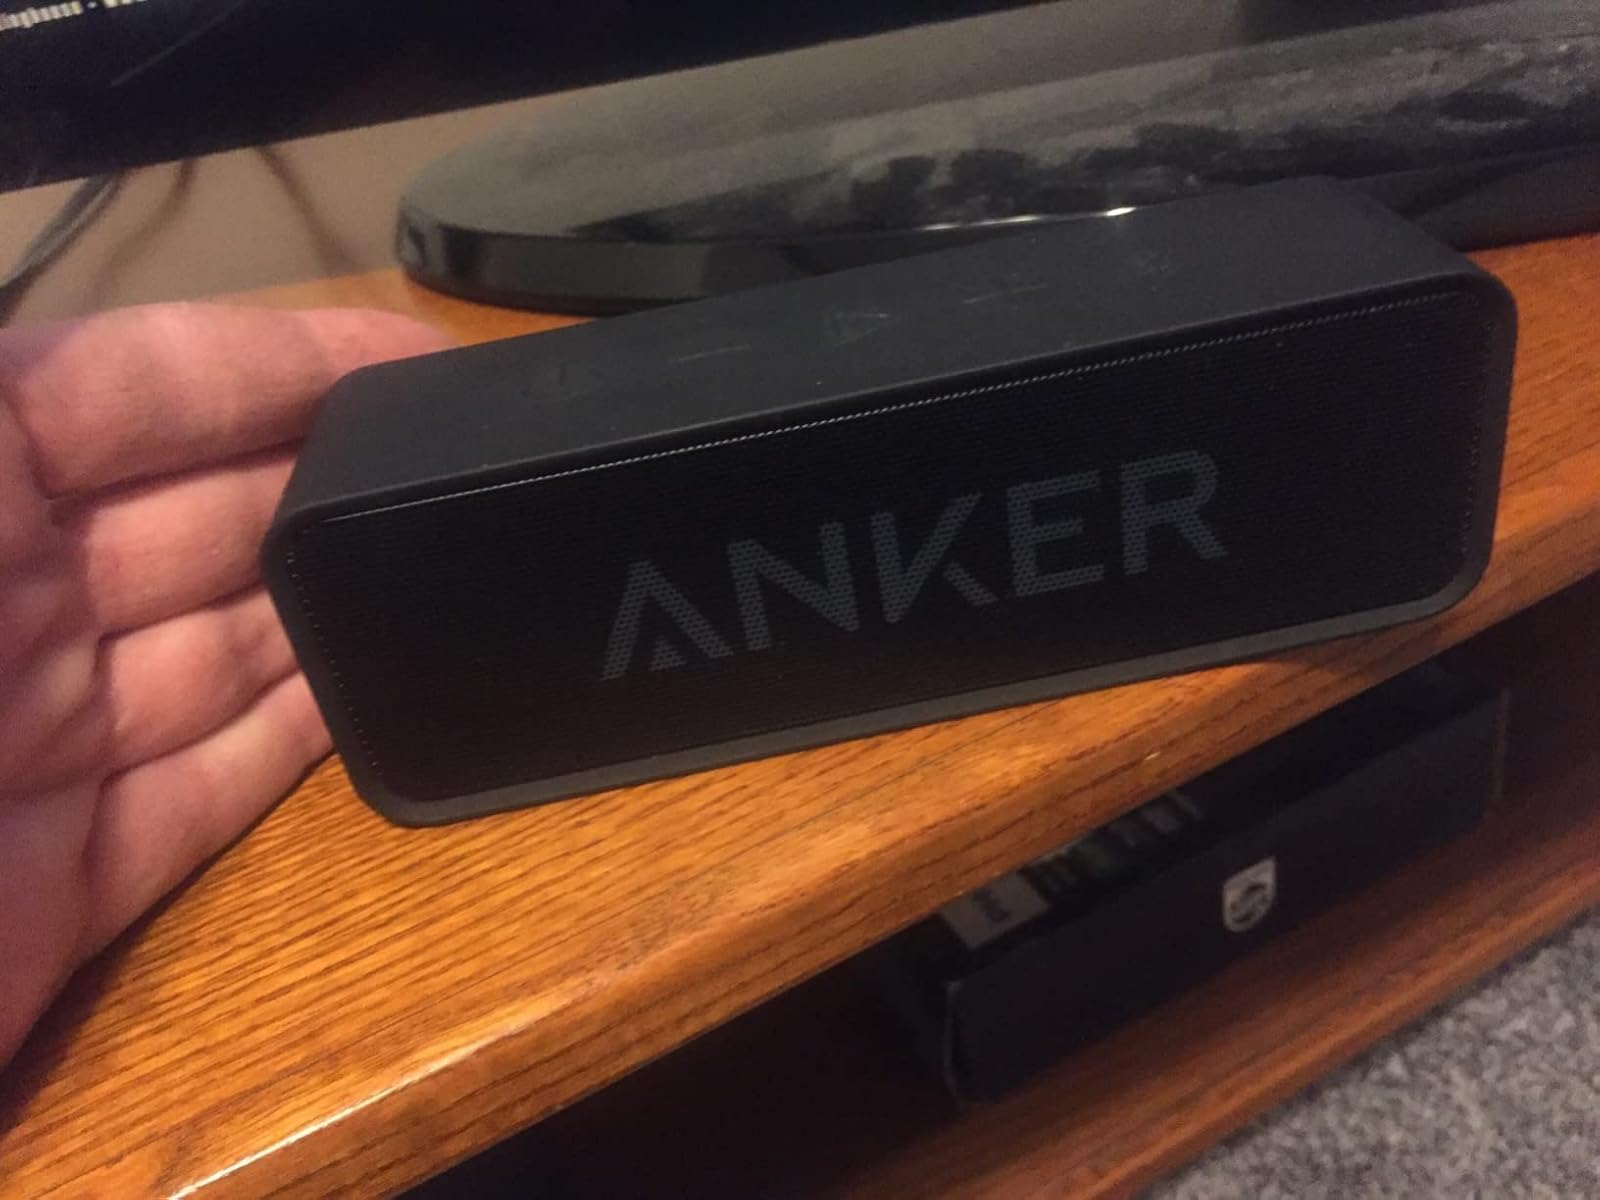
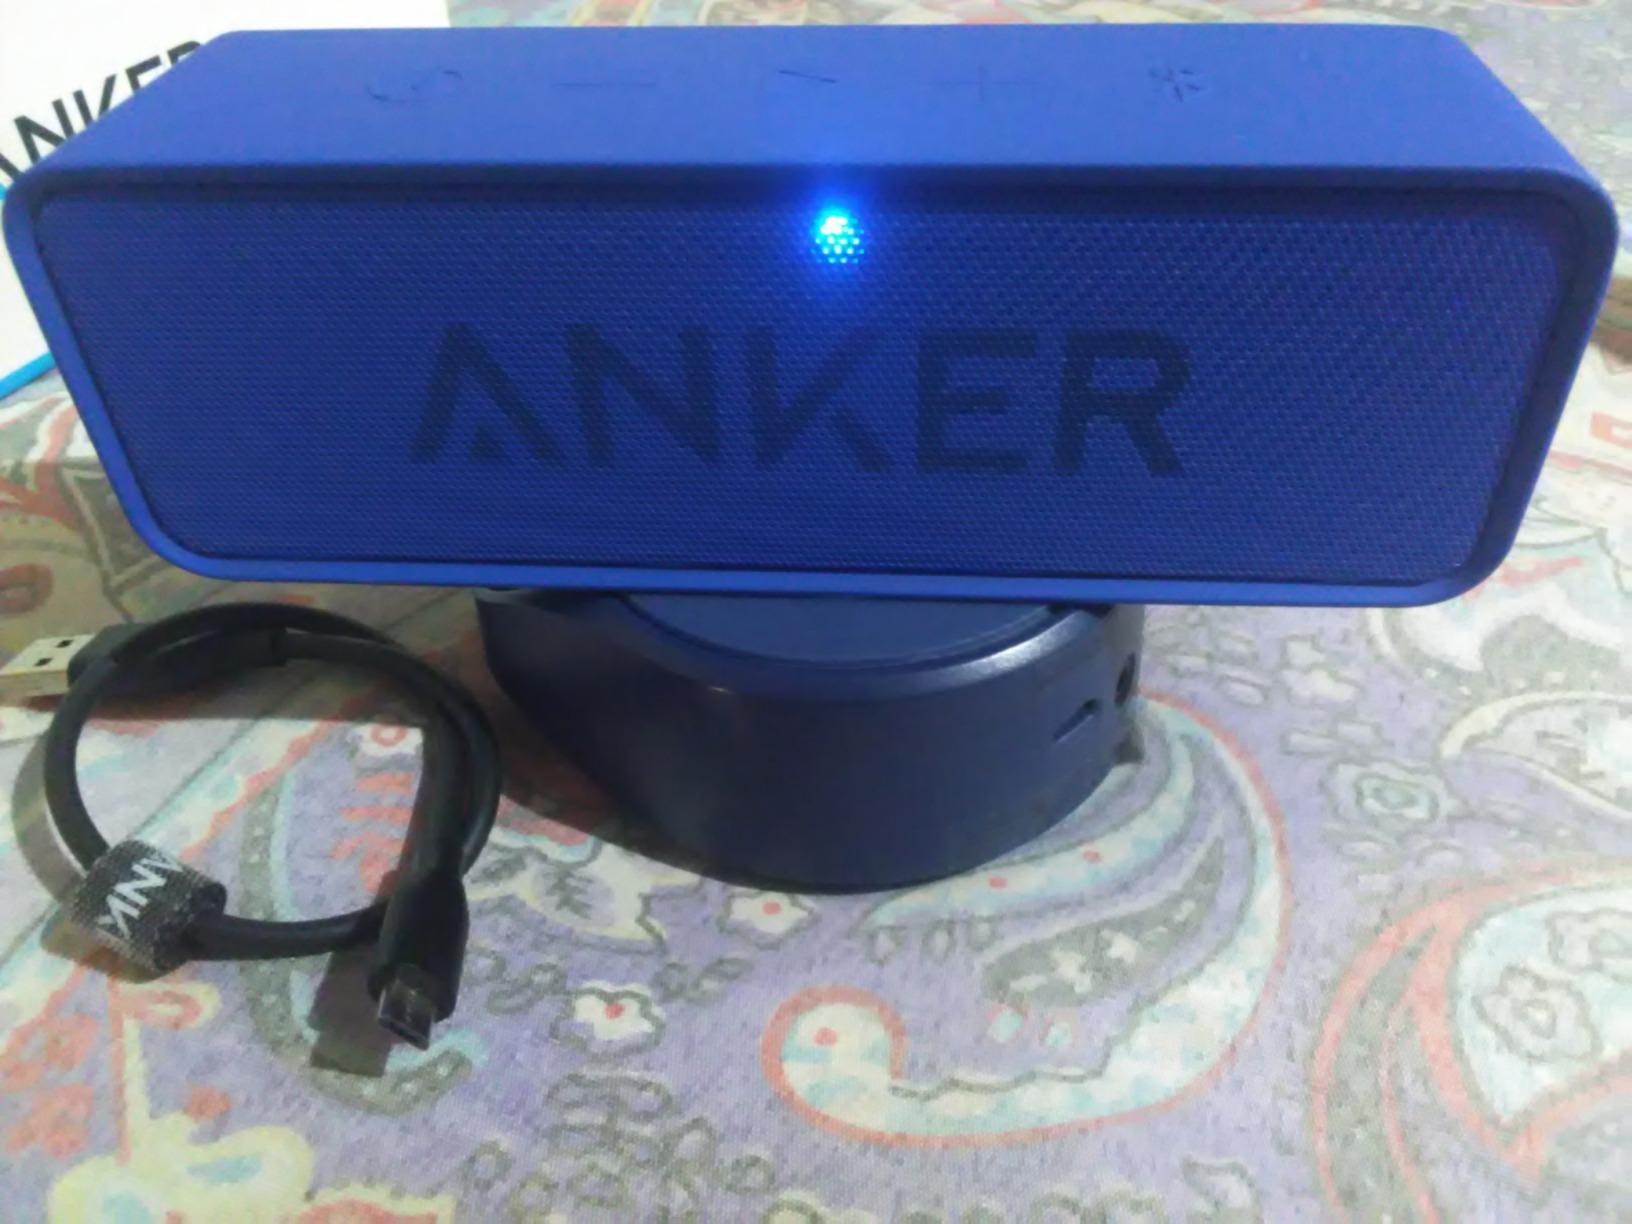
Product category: speaker
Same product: no